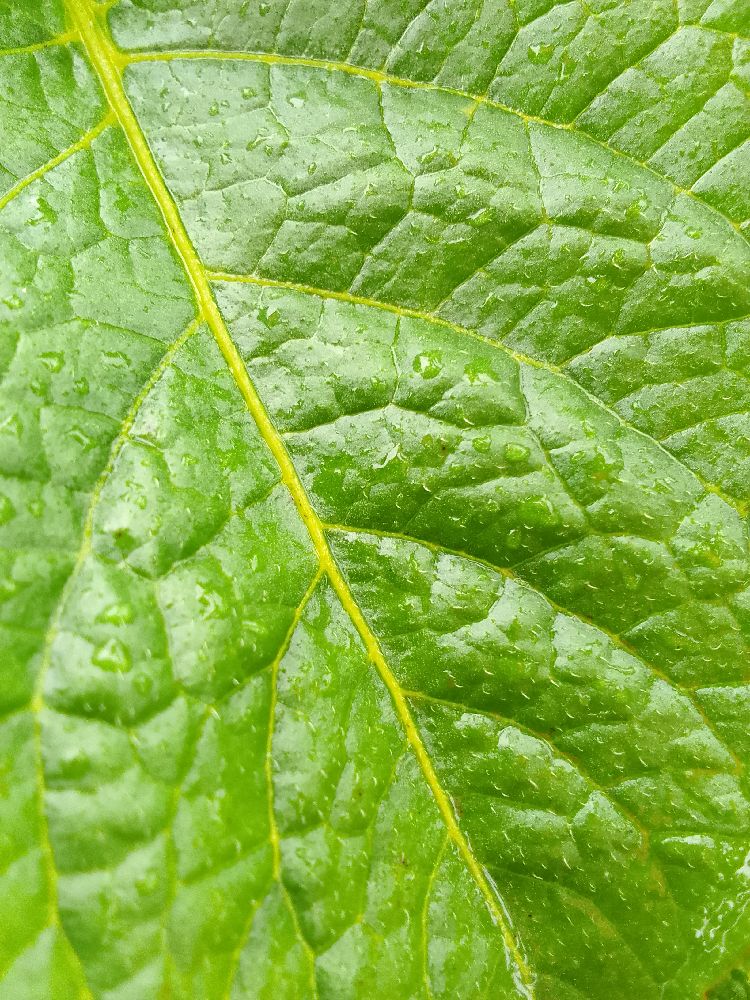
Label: Healthy